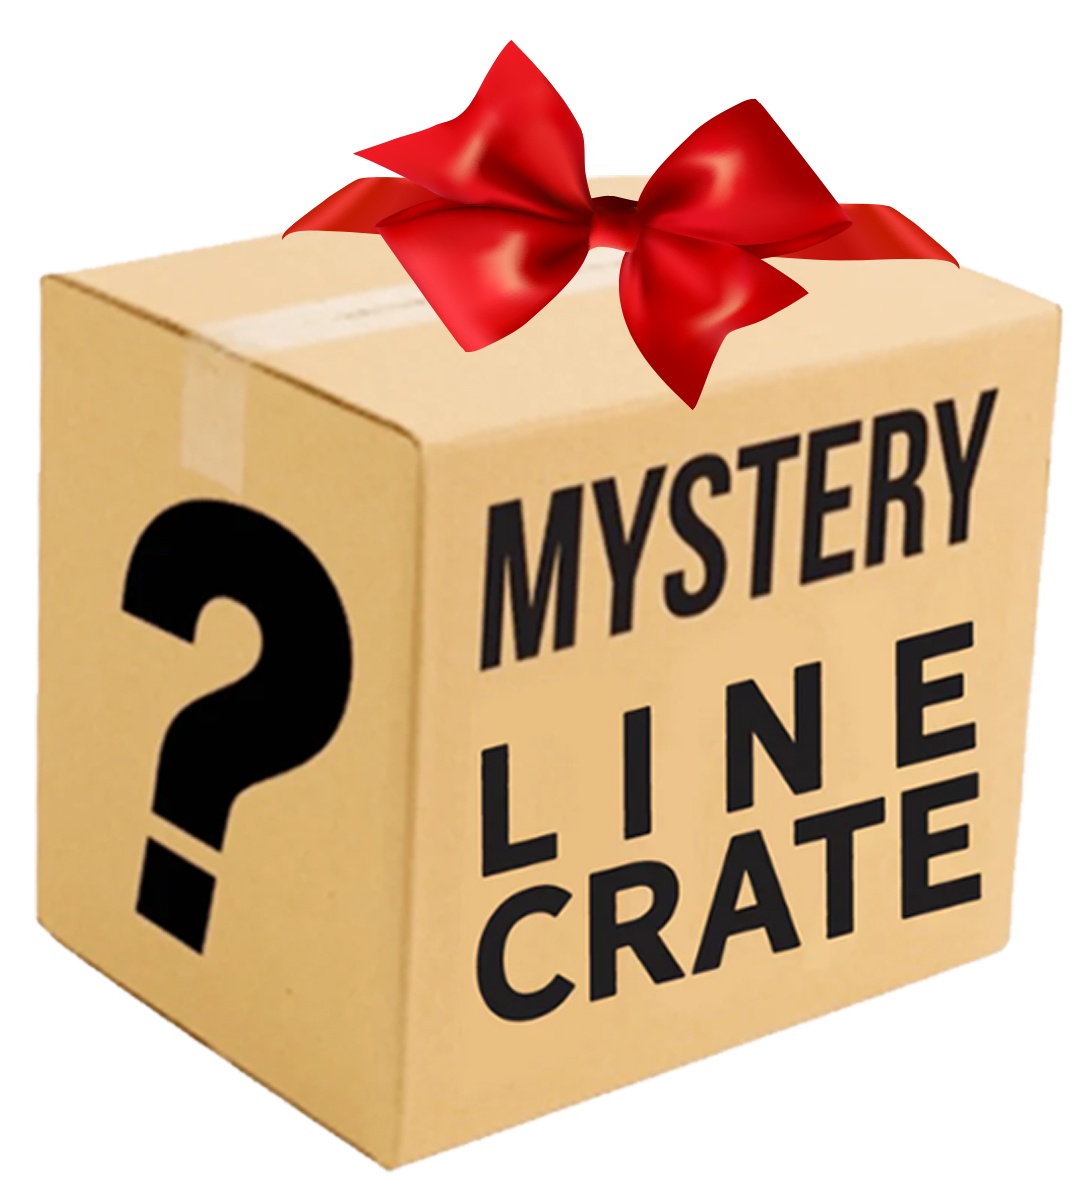
Mystery LineKid LineCrate
Brand: The LineCrate
LINEKID Mystery LineCrate: an exclusive bundle of Linekid gear with retail value worth $70-$100 now available for up to 50% off retail. Don't wait: get your Mystery LineCrate now before supplies run out! Stock is limited. Please note that while we do ask for your shirt size, a shirt is not guaranteed. Your Mystery LineCrate will contain limited-release items from past LineCrates. Once they’re gone, they’re gone forever! Your purchase helps support fallen LineMen's families.
Category: Bundles